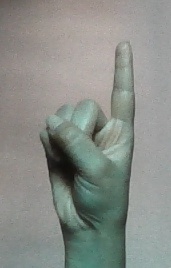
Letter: bb